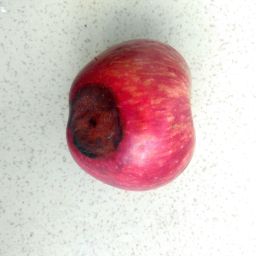
Fruit: Apple
Quality: Bad